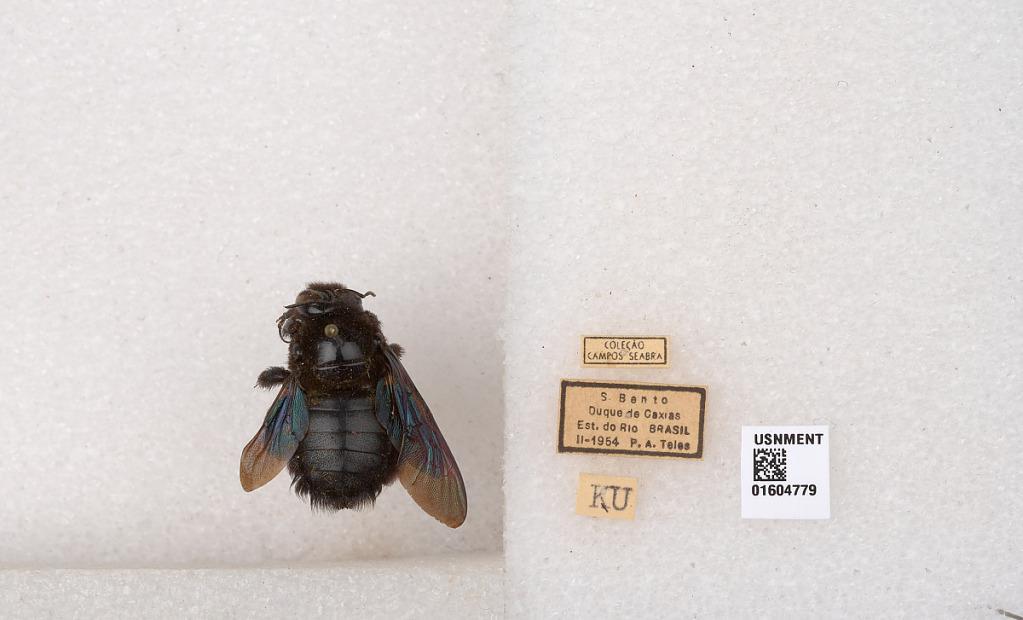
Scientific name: Xylocopa
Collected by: P. Teles
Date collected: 1954-2-1
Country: Brazil
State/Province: Rio de Janeiro
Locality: S. Bento, Duque de Caxias